Kungsholmens gymnasium

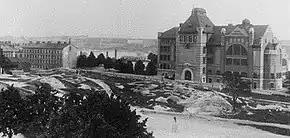
The newly completed school building in 1907.

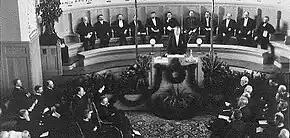
King Gustaf V inaugurates the school building in 1908.

The schooling reforms of 1842 led to a dramatic increase in the number of children eligible for schooling. The city also experienced very high population growth during the latter half of the 19th century. Because of this, Stockholm's schooling facilities could no longer accommodate the increasing number of students. To solve these issues it was proposed to establish new schools, one of which would be located in Kungsholmen.